Our Very Own (2005 film)

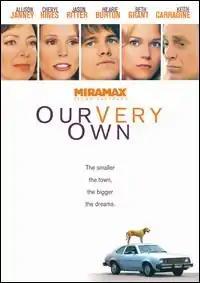
DVD cover

Our Very Own is a 2005 American independent coming-of-age drama film directed, co-produced, and written by Cameron Watson. It stars Allison Janney, Cheryl Hines, Jason Ritter, Hilarie Burton, Beth Grant, and Keith Carradine. The film follows five teenagers in Shelbyville, Tennessee whose dreams of a better life have been inspired by the success of the Hollywood actress Sondra Locke.